Carlos Raúl Zapata

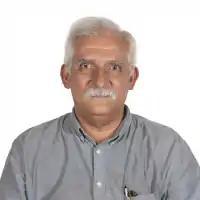

Carlos Raúl Zapata (born 30 January 1957) is an Argentine politician who is a member of the Chamber of Deputies of Argentina elected in Salta Province.